Sami-ul-Haq

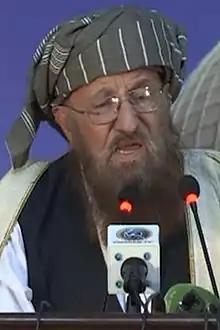
Sami-ul-Haq in 2017.

Sami ul Haq ("Samī'u’l-Ḥaq"; 18 December 1937 – 2 November 2018) was a Pakistani religious scholar and senator. He was known as the "Father of Taliban" for the role his seminary Darul Uloom Haqqania played in the graduation of most Taliban leaders and commanders, having close ties to Taliban leader Mullah Omar.